AFL siren controversy

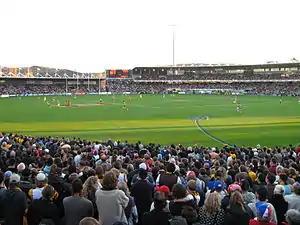
View of York Park (Aurora Stadium) in 2008

The AFL siren controversy, informally known as Sirengate, was the controversial conclusion and result of an Australian rules football match played on 30 April 2006 during round 5 of the Australian Football League's 2006 season. The match was played between the St Kilda and Fremantle Football Clubs at Aurora Stadium (then the sponsor name of York Park) in Launceston, Tasmania.